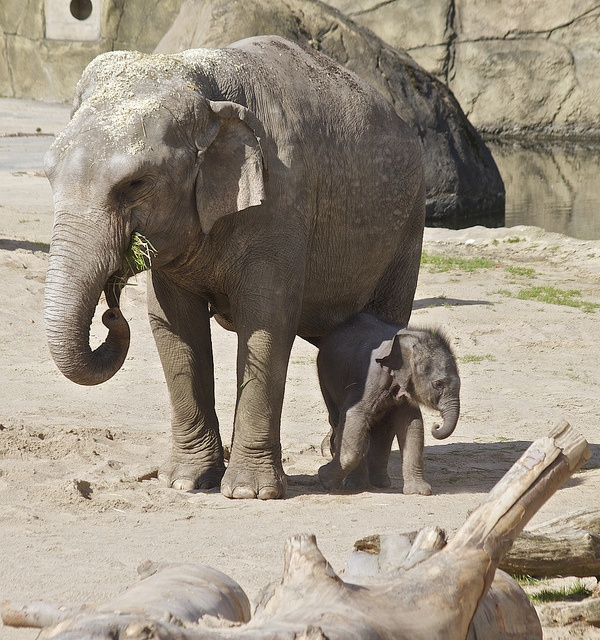
An adult and baby elephant on top of dirt.
Two elephants that are standing in the dirt.
An elephant and a baby elephant standing next to each other.
A grown and a baby elephant are in a sandy area
The baby elephant is standing underneath a large elephant.